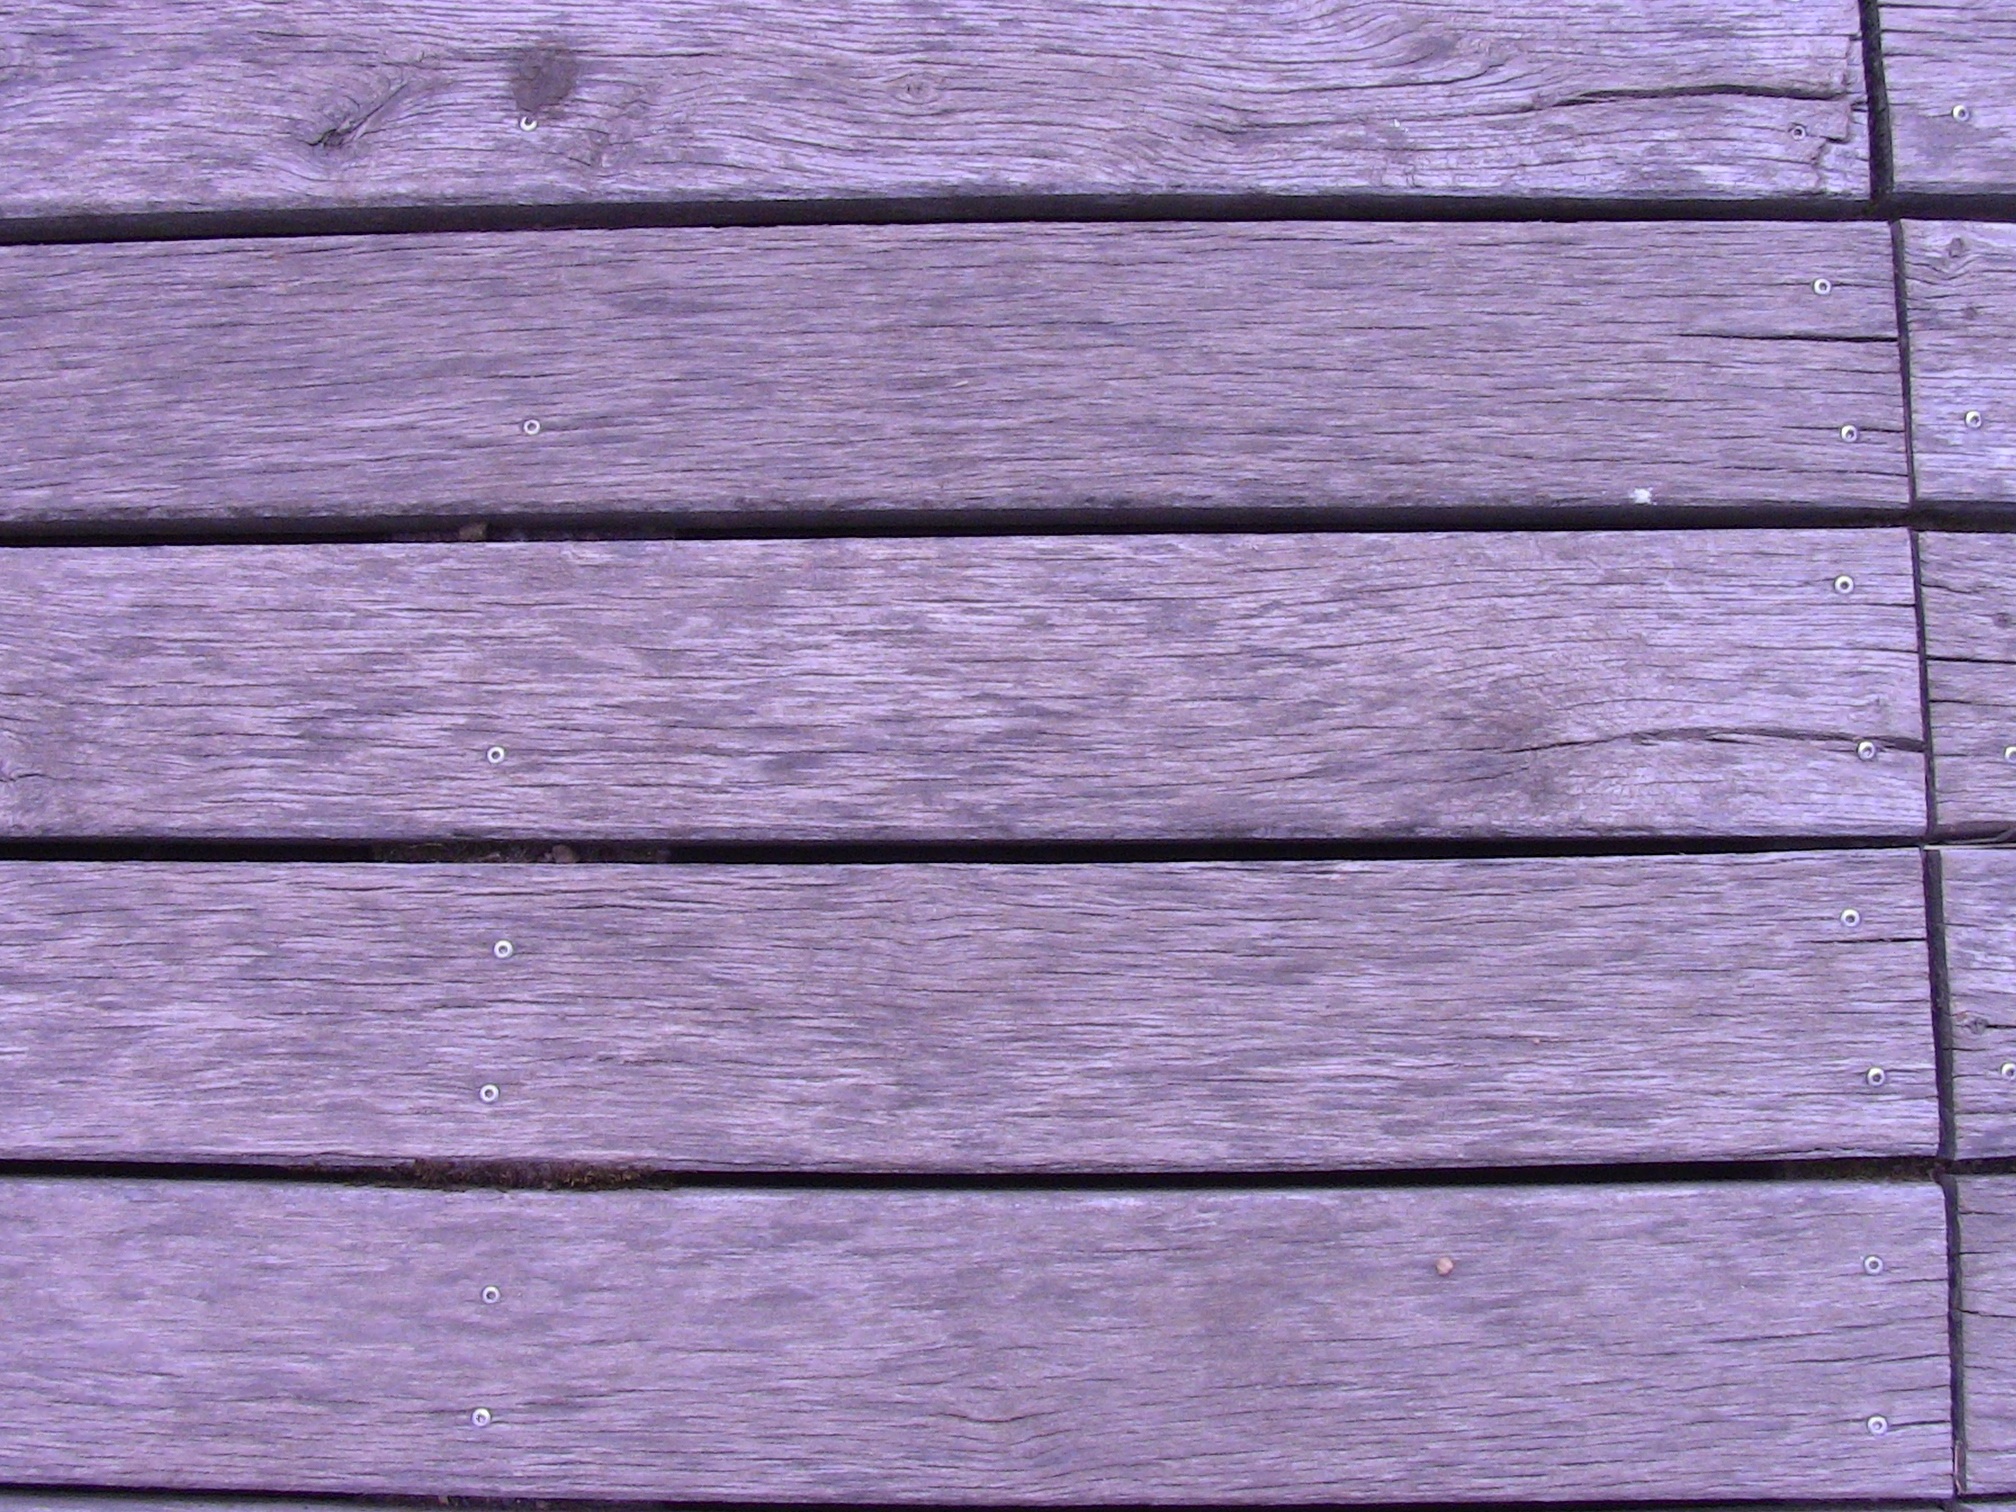
wood, texture, plank, floor, wall, line, tile, material, hardwood, flooring, plywood, wood flooring, laminate flooring, wood stain